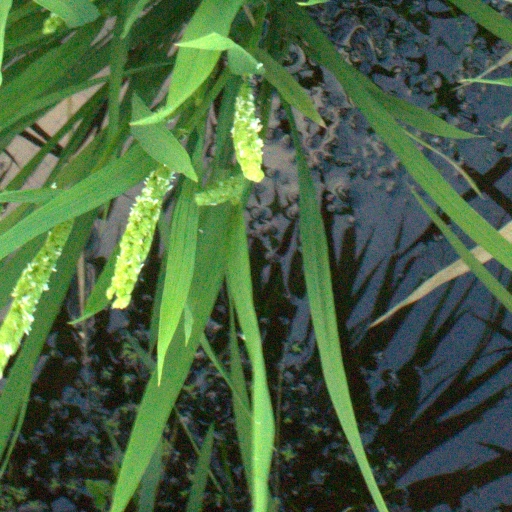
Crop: rice